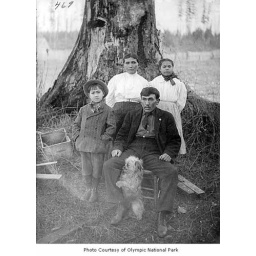
Native American family posing with a dog near a tree trunk in La Push, between 1908 and 1942